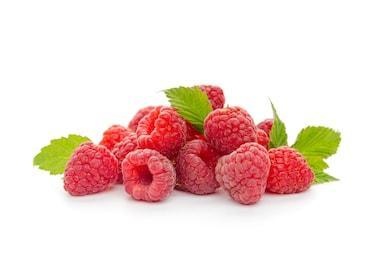
Label: raspberry